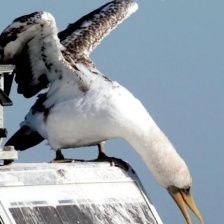
Species: MASKED BOOBY
Scientific name: SULA DACTYLATRA